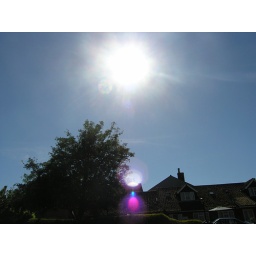
Clear blue sky with bright sun, gleaming over Caley Hall Hotel